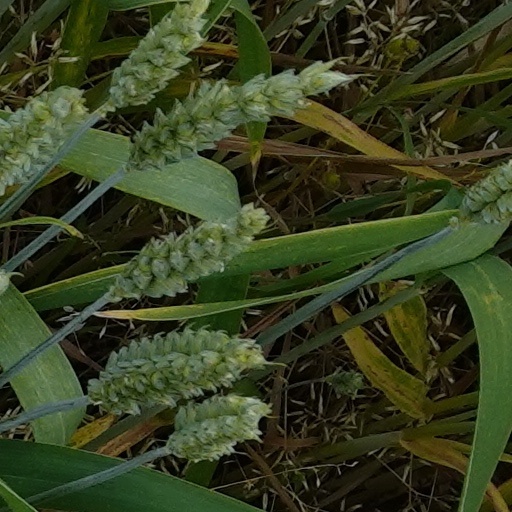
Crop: wheat